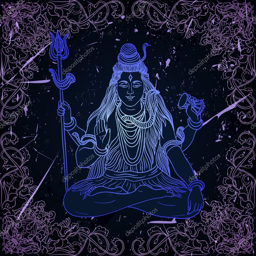
vintage poster with sitting deity on the grunge background over ornate pattern .